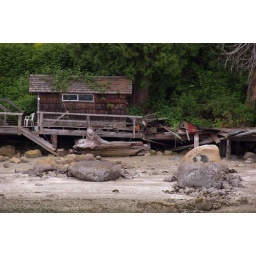
A little house on the beach in North Vancouver